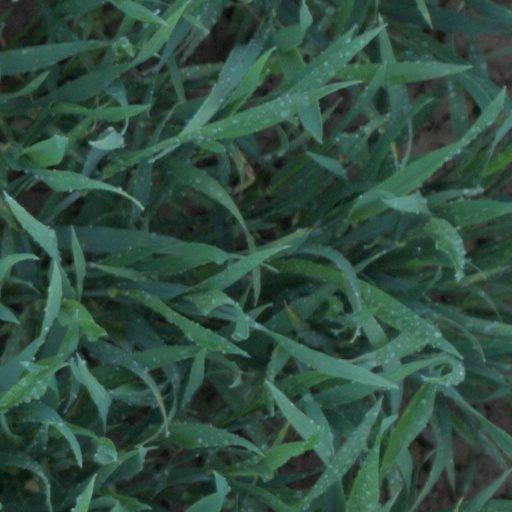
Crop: wheat